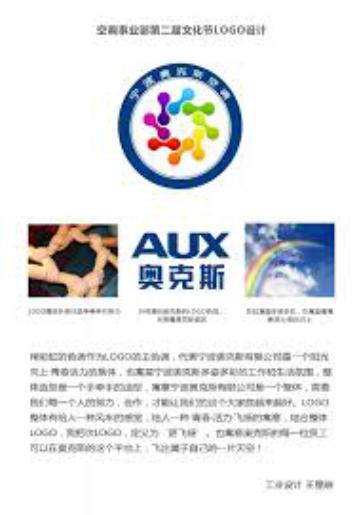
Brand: auxx-1
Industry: Electronic